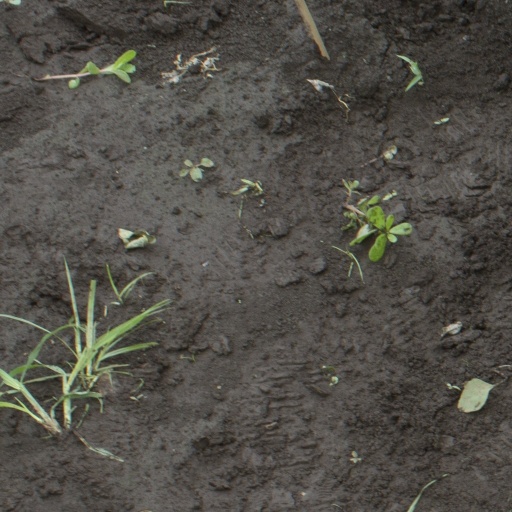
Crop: soybean